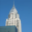
Label: skyscraper